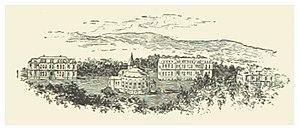
Jack London, né John Griffith Chaney le 12 janvier 1876 à San Francisco et mort le 22 novembre 1916 à Glen Ellen, Californie, est un écrivain américain dont les thèmes de prédilection sont l'aventure et la nature sauvage.